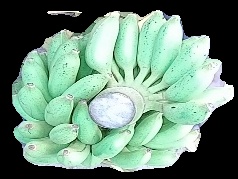
Variety: elakki-bale
Grade: grade1